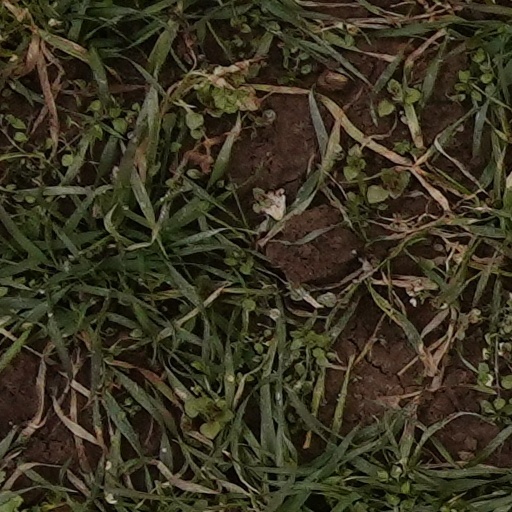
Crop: wheat